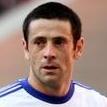
Age: 28